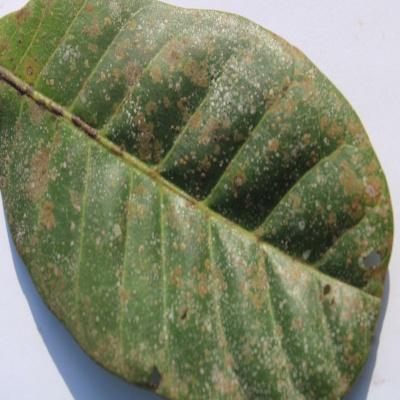
Crop: Cashew
Condition: red rust